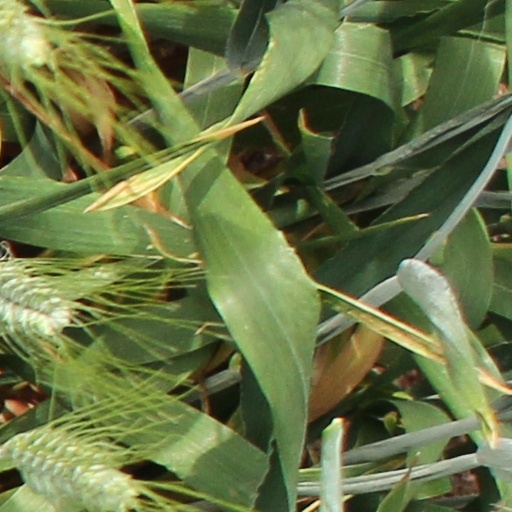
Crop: wheat